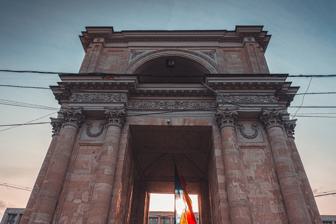
Building: Triumphal Arch, Chișinău
Country: Moldova
Year built: 1841
Triumphal Arch Arcul de Triumf The arch in 2020 47°1′29″N 28°49′57″E / 47.02472°N 28.83250°E / 47.02472; 28.83250 Location Piața Marii Adunări Naționale , Central Chișinău Designer Luca Zaușkevici Type Triumphal arch Material white stone Width 10 metres (33 ft) Height 13 metres (43 ft) Beginning date 1840 Opening date 1841 Dedicated to Russo-Turkish War The Triumphal Arch ( Romanian : Arcul de Triumf ) is a monument situated in Central Chișinău next to the Nativity Cathedral on Piața Marii Adunări Naționale nr. 2 and directly opposite Government House . History The Triumphal Arch was built in 1840 by the architect Luka Zauschevic and thanks to the governor 's of Bessarabia initiative to commemorate the victory of the Russian Empire over the Ottoman Empire during the Russo-Turkish War (1828–29) . From its construction to 2011 the monument sheltered at its second level a huge bell of nearly 6.400 kg (400 Puduri). The building is square in plan and has two levels. The height of the monument is 13 m. The capitals of the four pillars of the building were carved in Corinthian style. The upper level is decorated in a classical style. A mechanical clock is mounted on the front, illuminated at night, but does not sound to announce the exact time. The ornaments and capitals are executed in ceramic. The first clocks on the arcade appeared in 1842. They were brought from Odesa, and seven years later, a strong wind tore off the dial, and the mechanism worked until 1881 and had to be replaced. The new mechanism was purchased in Austria. The real clock worked without repair until the beginning of the war, when it was hit by the bombings in 1941. In 1945, plaques were installed on the walls of the Arch with the names of the fighters of the Soviet army and the citizens of Moldova, who fought on the territory of Bessarabia in the Second World War and received the distinction of "Hero of the Soviet Union". The plaques were removed in 1991 after independence. The triumphal arch in Chișinău is located on the axis of symmetry of the architectural ensemble that also includes the Nativity Cathedral, its bell tower, the Great National Assembly Square and the Government House in Chișinău. It was smelted with the copper of the cannons captured by the Russian forces from the Ottoman Empire. The bell "clopote–velican" was initially made for the cathedral 's belfry but happened to be too big for it. Finally it was installed in this arch, which was designed in purpose. The monument and the mechanism of its clock were fully restored in 1973. References